Maryke Hendrikse

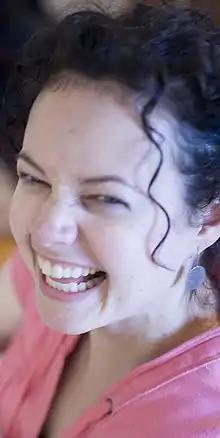
Hendrikse in 2007

Marÿke Hendrikse (born February 23, 1979) is a Canadian voice actress. She has played several roles in anime, most notably Revy in "Black Lagoon" and Lunamaria Hawke in "Gundam Seed Destiny". She is also known for her roles as Susan Test in "Johnny Test", Gilda in "", Sonata Dusk in "" and Yasmin in the "Bratz" franchise.